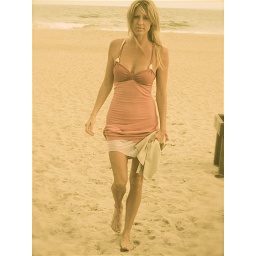
dress by brooke priddy, ship to shore, asheville, nc.